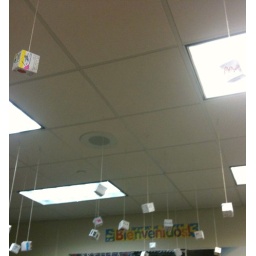
Little Spanish decorated paper boxes were hanging all over the classroom ceiling.